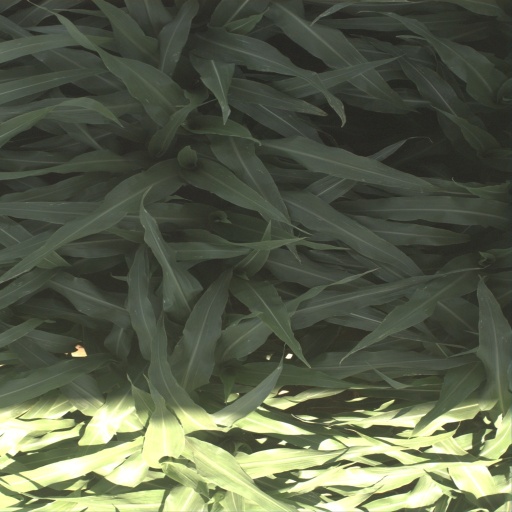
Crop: sorghum